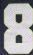
Number: 8